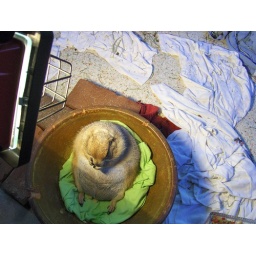
Lucille in her flower pot doing her nails.